La pattuglia dell'Amba Alagi

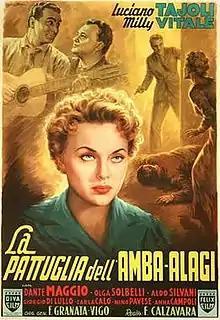

La pattuglia dell'Amba Alagi (i. e. "The Patrol of Amba Alagi") is a 1953 Italian war melodrama film written and directed by Flavio Calzavara and starring Luciano Tajoli and Milly Vitale. It was a commercial success, as it grossed 469,2 million lire at the Italian box office.